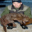
Label: beaver